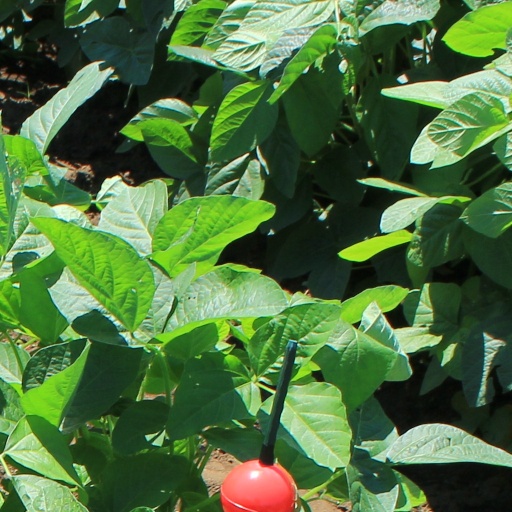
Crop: soybean